History of Santa Maria, California

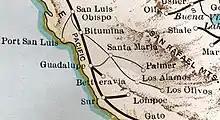

One of the early drivers of the town's economy, besides agriculture and oil, was the Betteravia Sugar Mill, which refined sugar beets. The town of Betteravia, now a ghost town, was a company town, built for the factory and the workers of the Union Sugar Factory. Union Sugar was incorporated in September 1897 by a union of farmers from San Luis Obispo and Santa Barbara Counties, and the first sugar from the factory was produced on September 20, 1899. At one time, the town contained 60 cottages, a church, a hotel, a church, and a schoolhouse. In the early 1900s, many pioneers from Japan moved to Santa Maria to work in the industry, in spite of America's anti-Asian immigration laws. The Union Sugar Factory closed the factory in early 1960s, and the facility was shuttered after an explosion in 1988. The remnants of the town are "barely visible today".